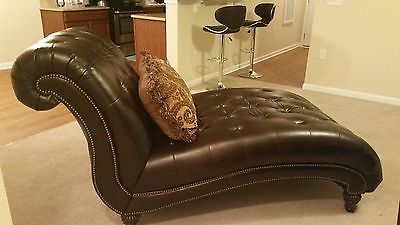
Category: sofa